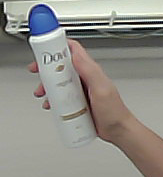
Product: dove_spray